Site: brandenburg
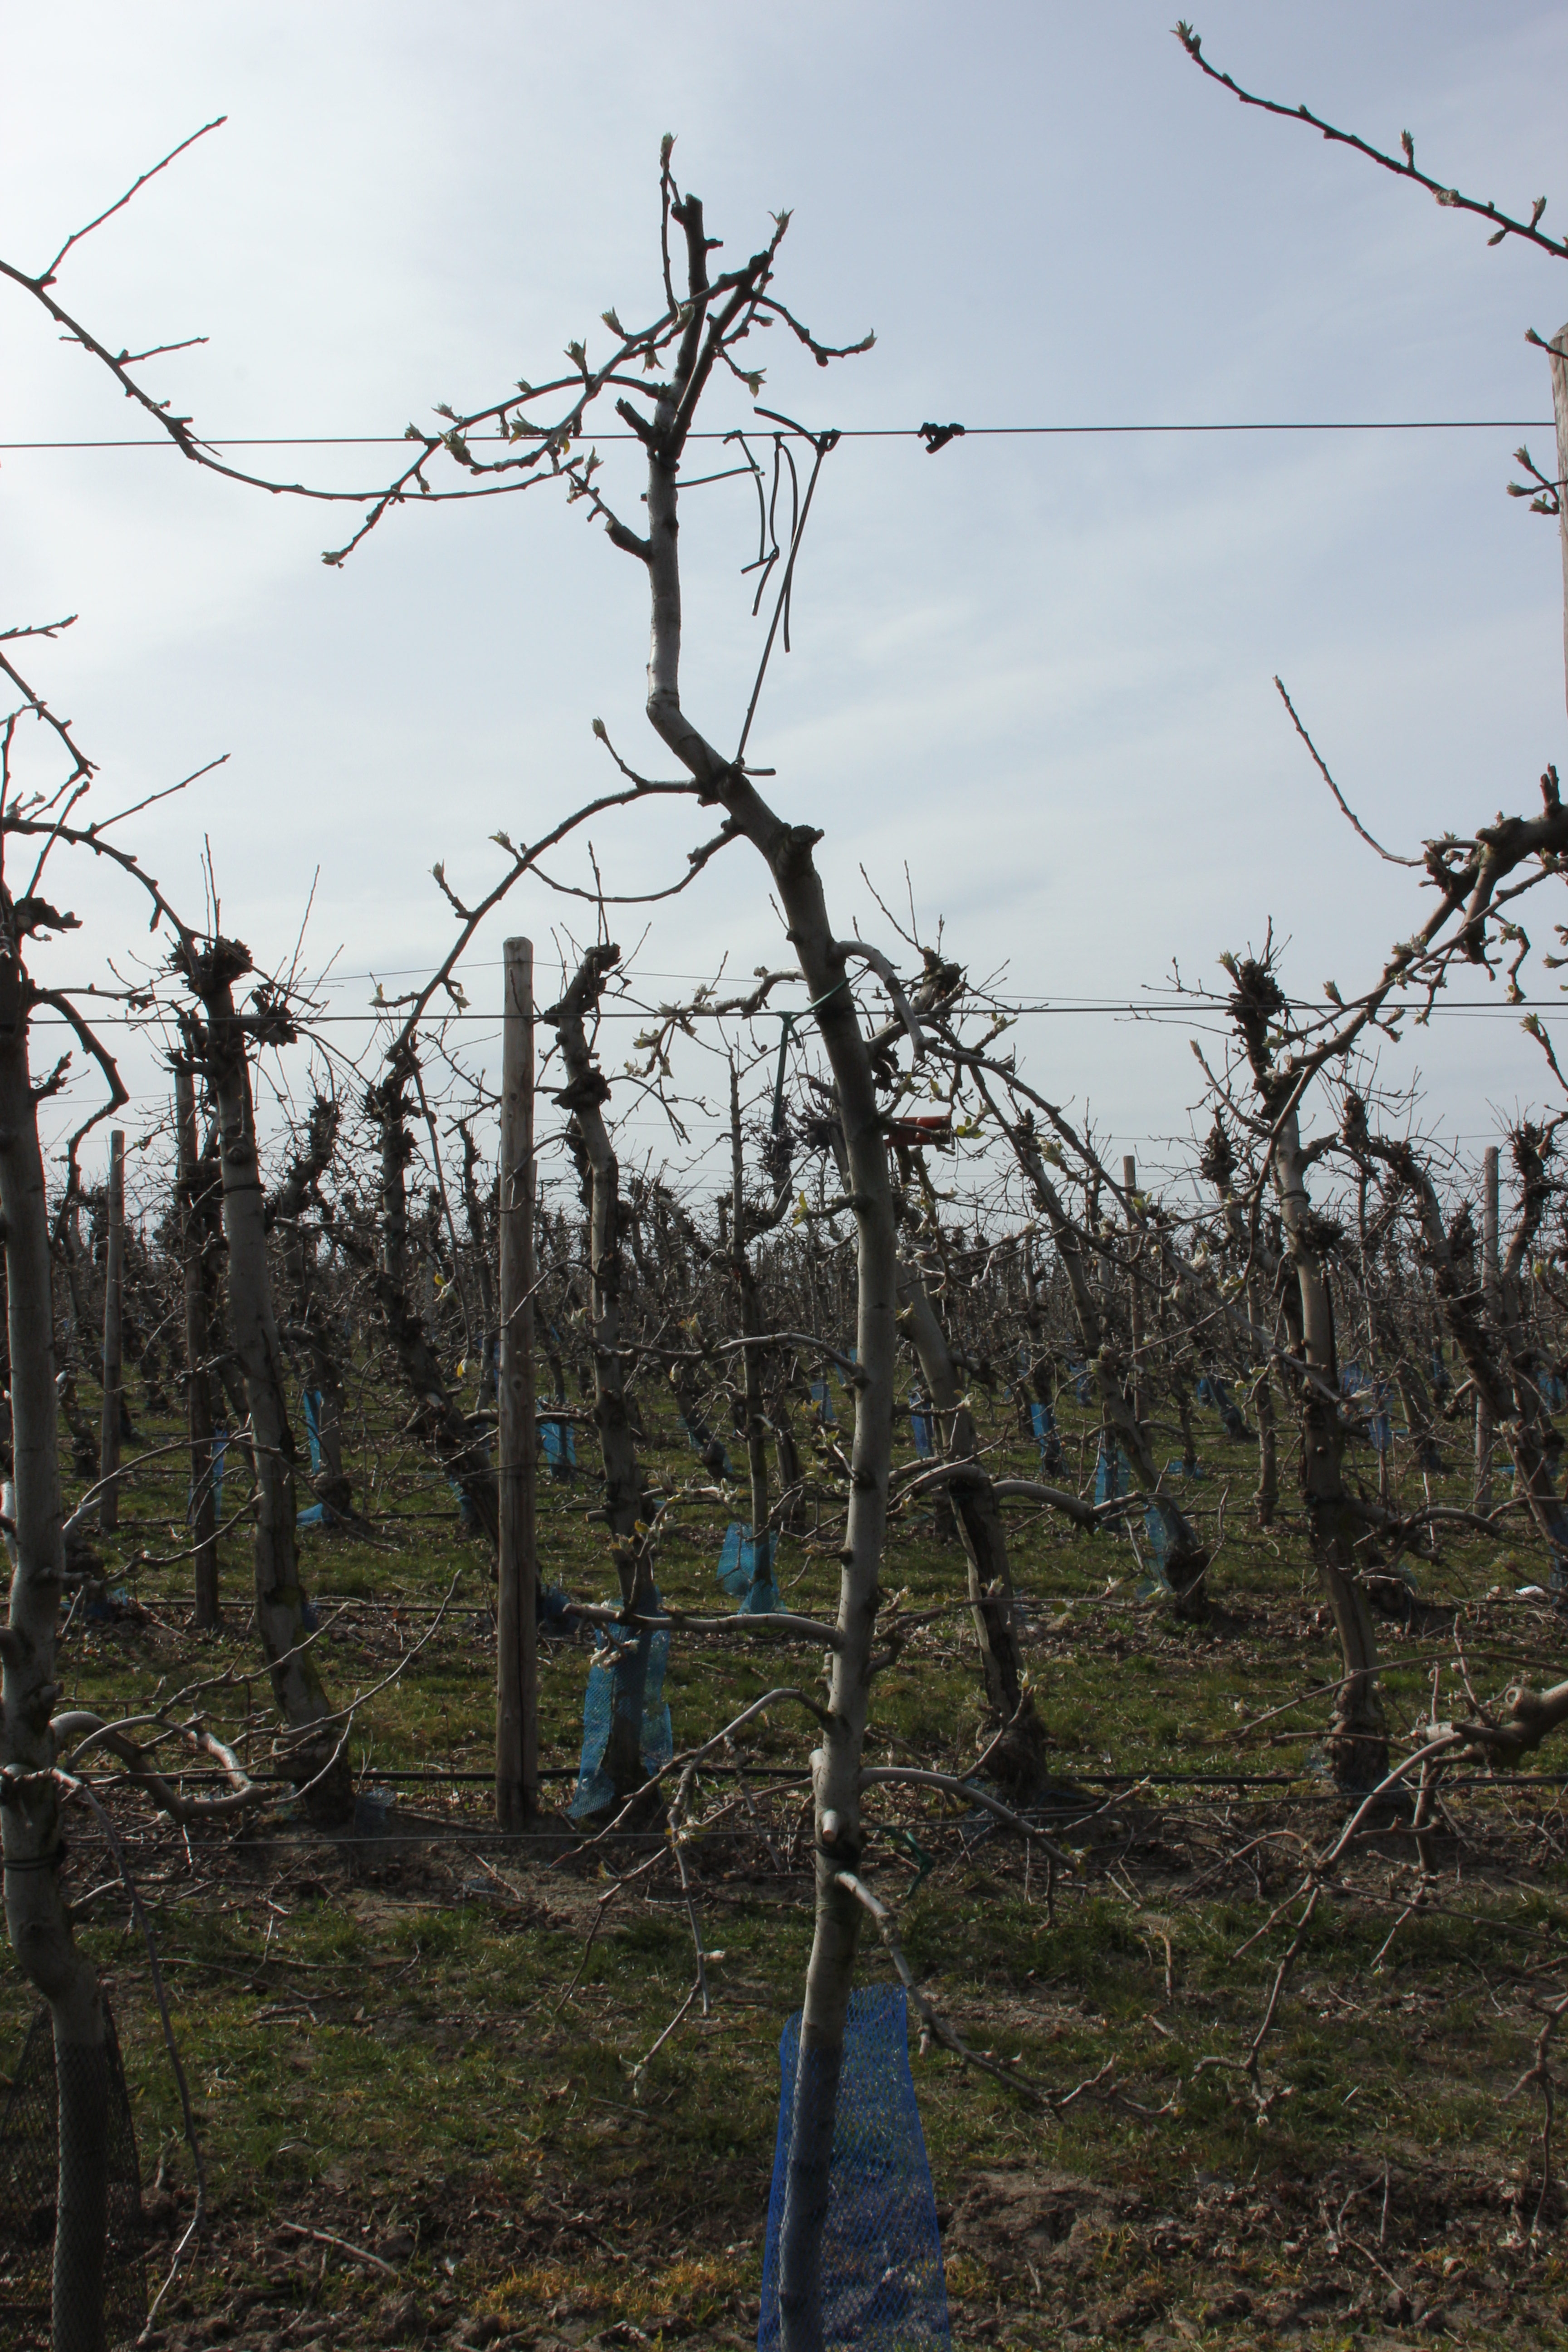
Growth stage (BBCH 54): Inflorescence emergence